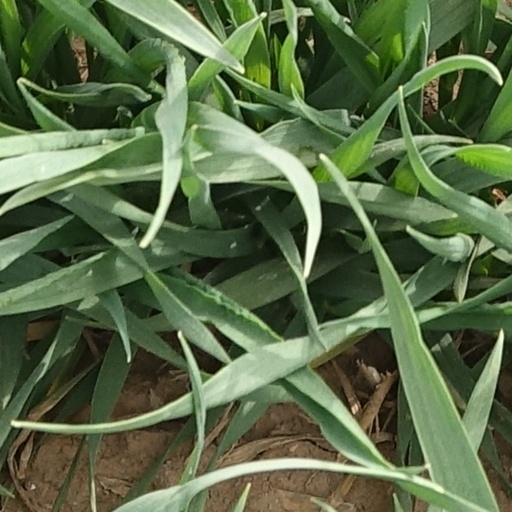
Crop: wheat